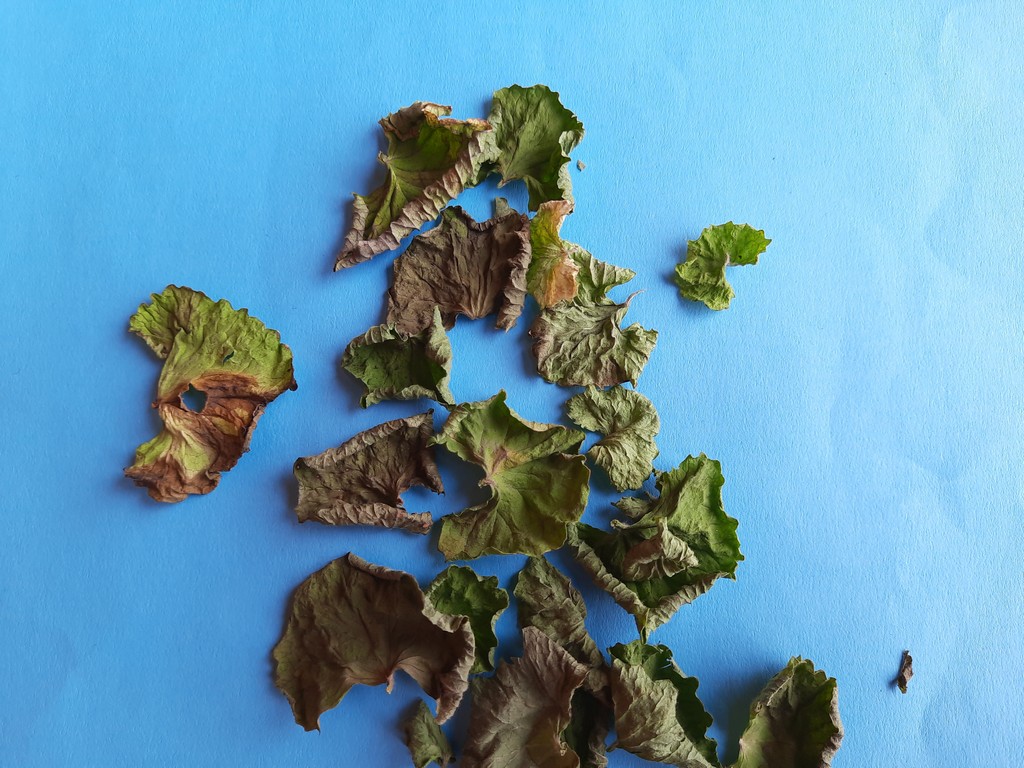
Label: Dried